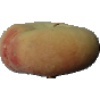
Label: Peach Flat 1